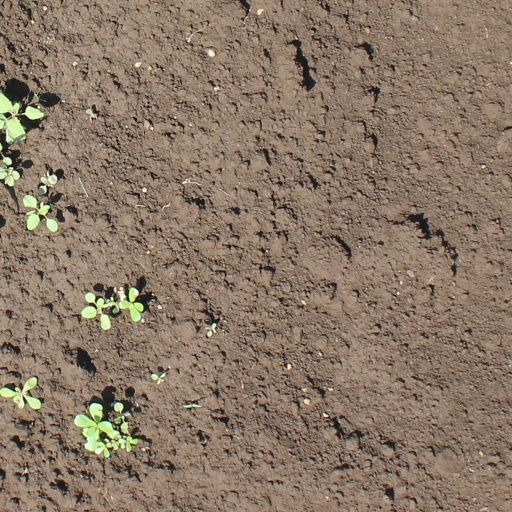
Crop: soybean